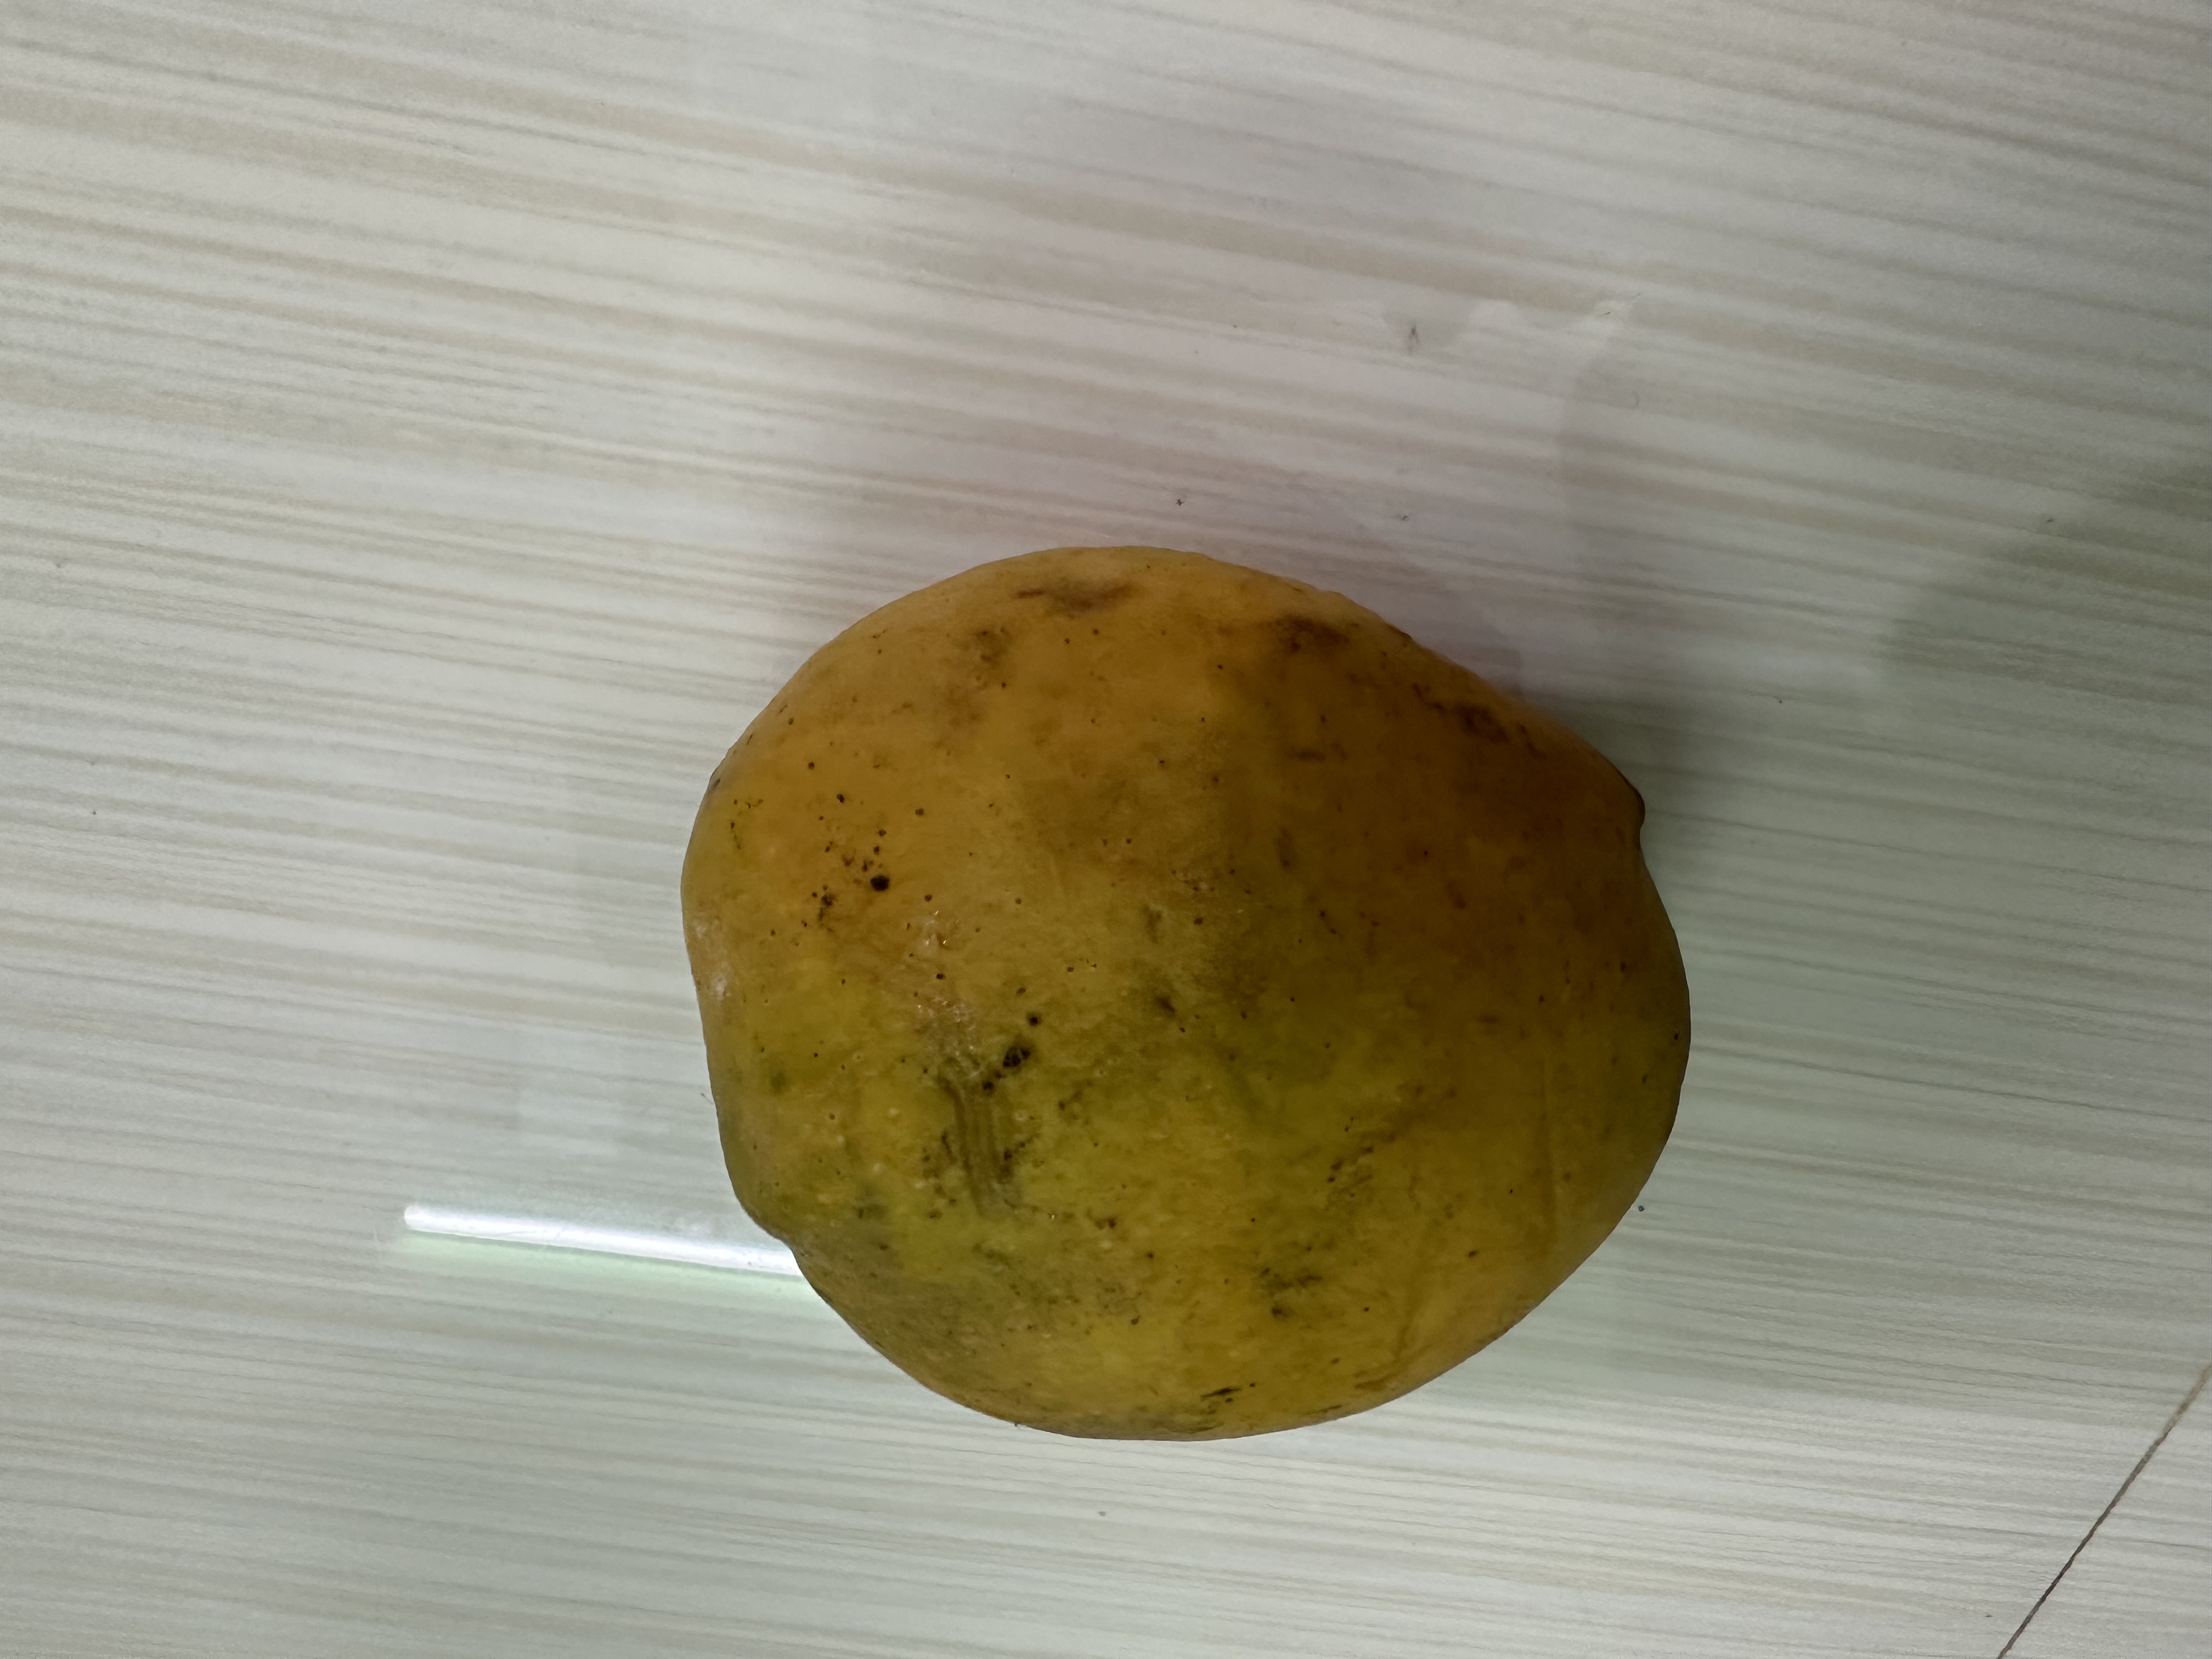
Mango variety: Bari-4